Castle Kyalami

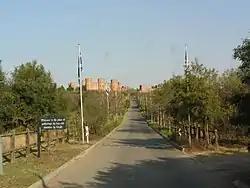
The castle viewed from the entrance

Castle Kyalami (also referred to as Kyalami Castle) is a mock castle located in Kyalami in the province of Gauteng, north of Johannesburg, South Africa. Formerly a tourist attraction and hotel, the castle was purchased by the Church of Scientology in March 2008.